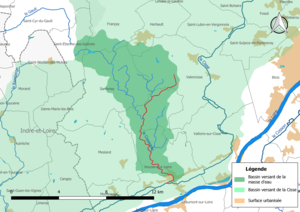
Carte de la masse d'eau «
Le Cissereau est un cours d'eau français qui coule dans le département de Loir-et-Cher. C'est un affluent de la Cisse en rive droite et donc un sous-affluent de la Loire.